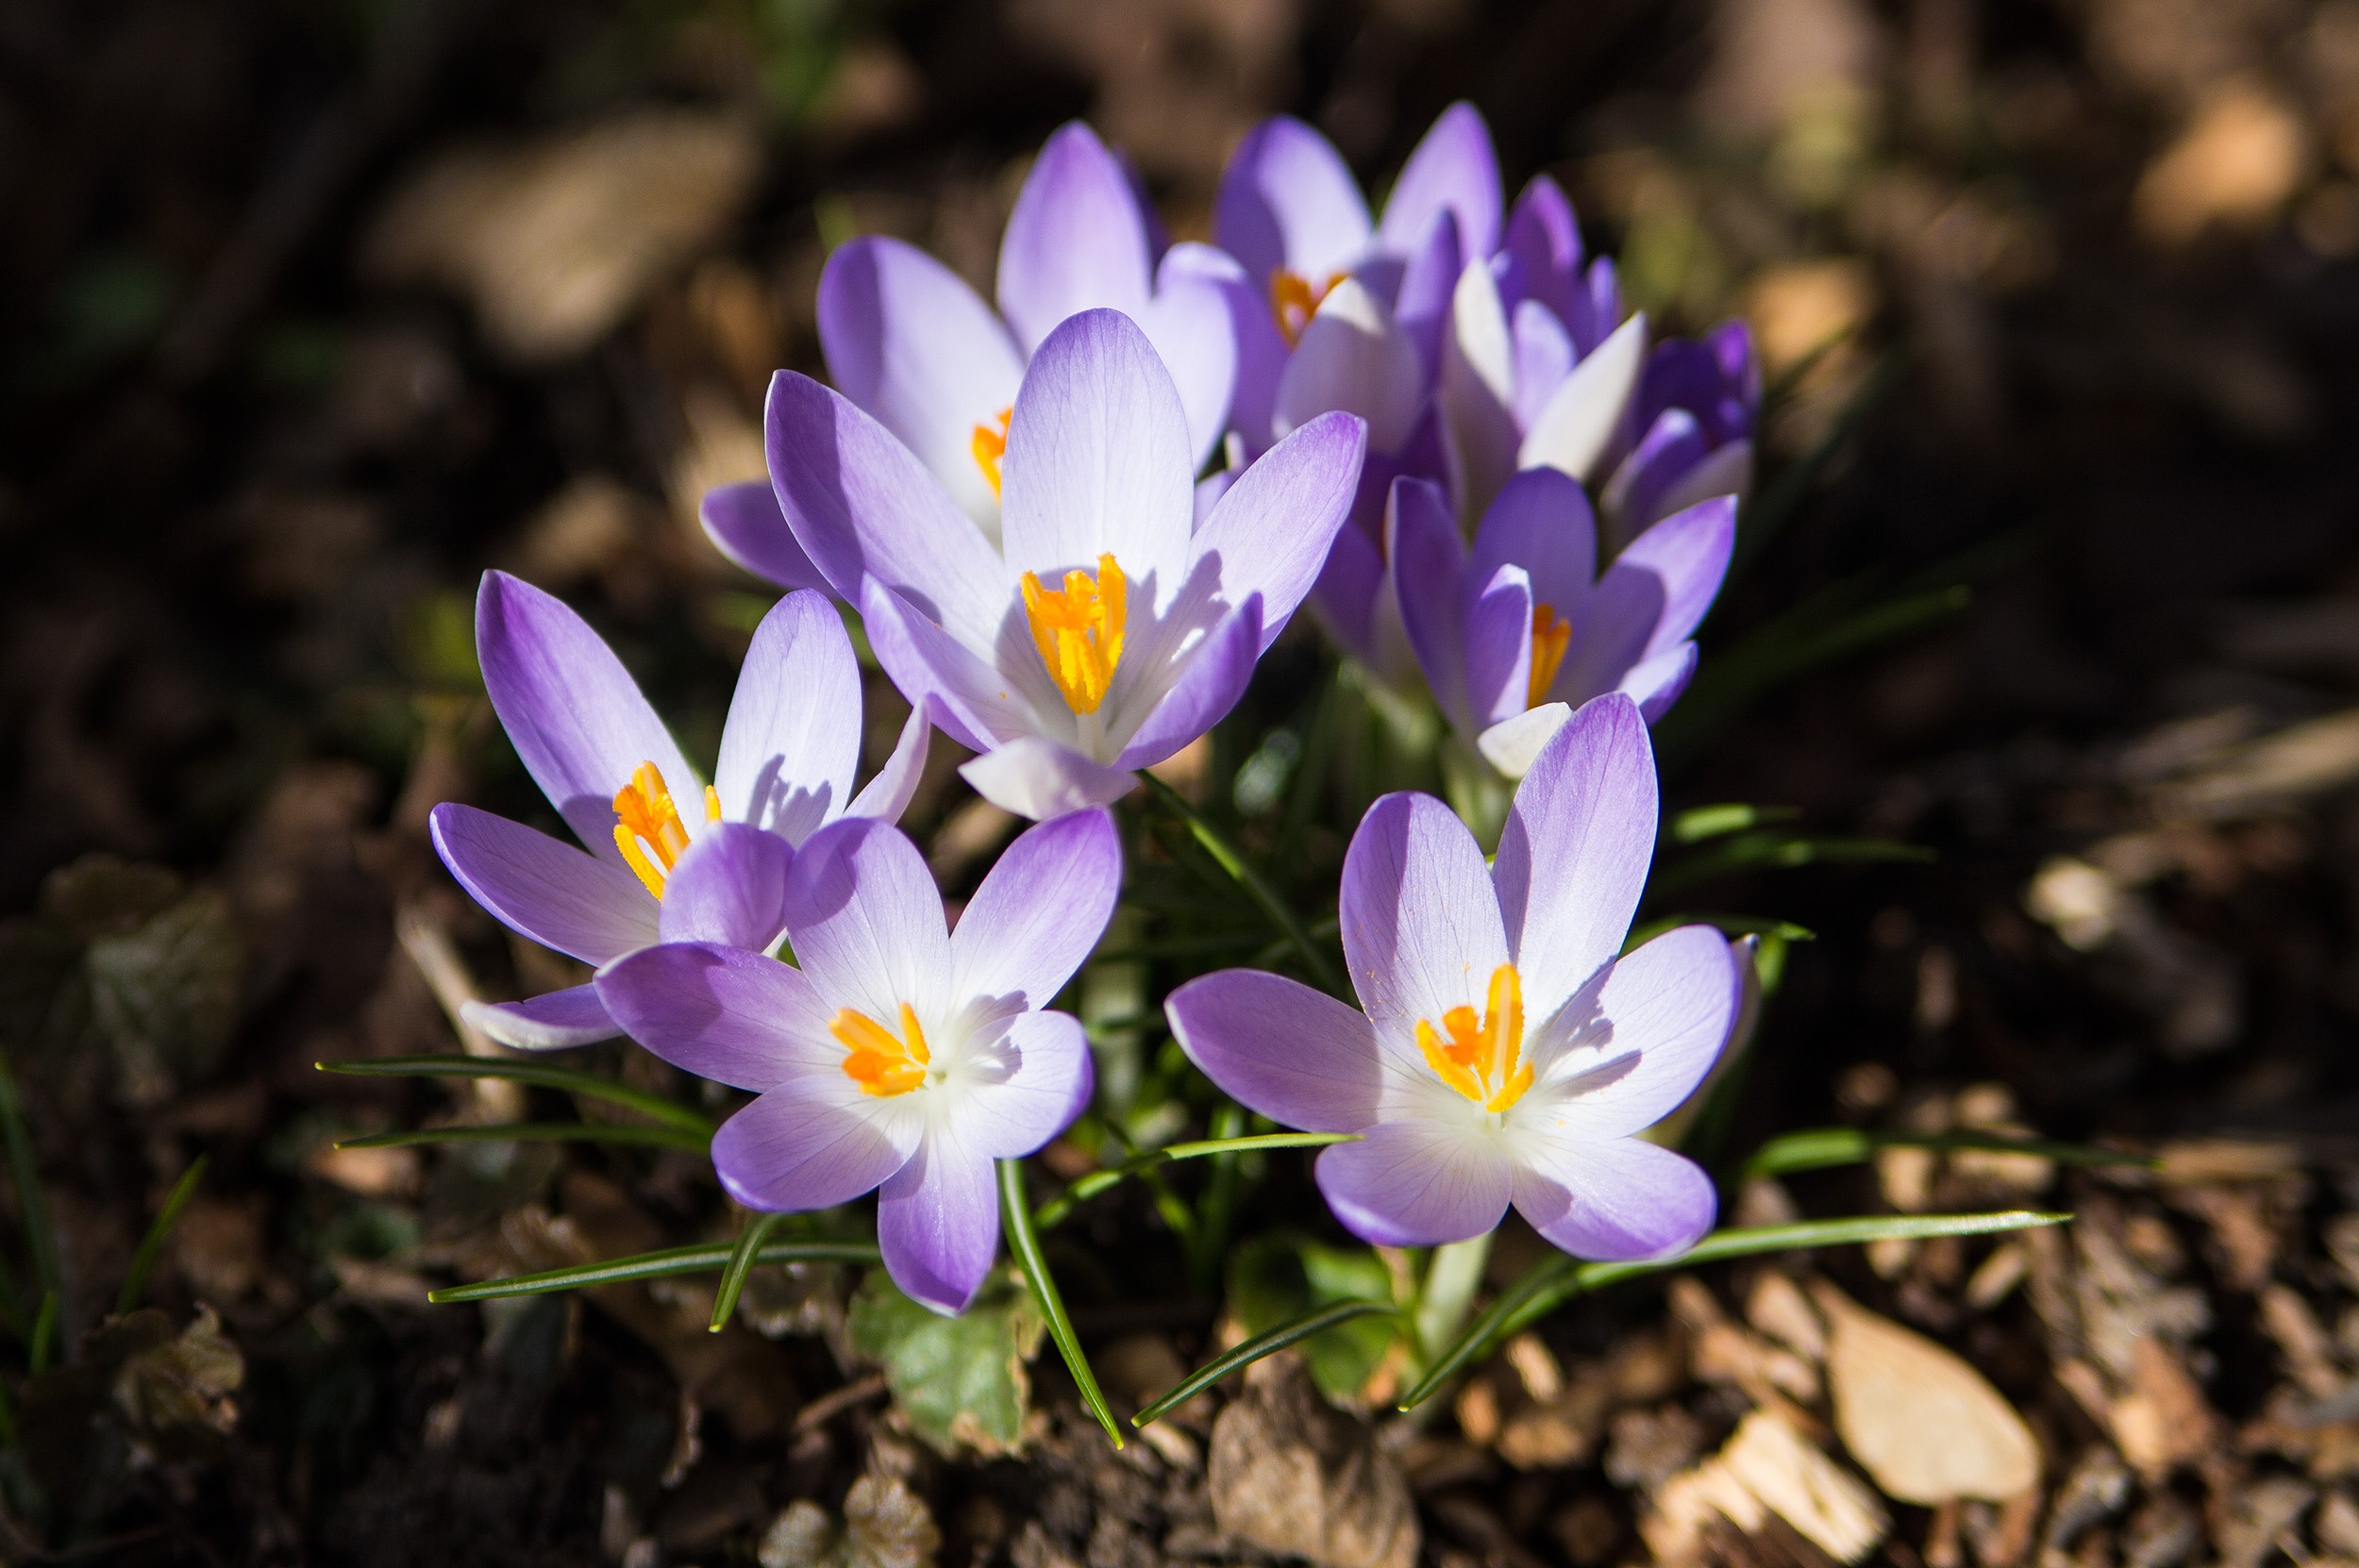
nature, blossom, plant, flower, purple, petal, spring, botany, close, flora, wildflower, flowers, crocus, macro photography, flowering plant, land plant, iris family